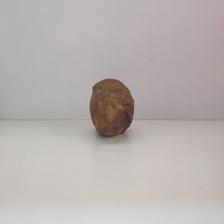
Size: Spoiled